Mitsubishi MCA

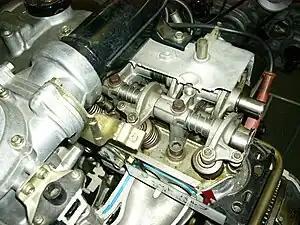
MCA-Jet valve displayed

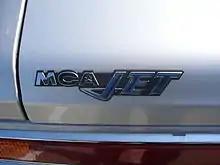
trunk lid emblem of the MCA-JET

Mitsubishi MCA stands for Mitsubishi Clean Air, a moniker used in Japan to identify vehicles built with emission control technology. The term was first introduced in Japan, with later introductions internationally. The technology first appeared in January 1973 on the Mitsubishi 4G32A gasoline-powered inline four cylinder engine installed in all Mitsubishi vehicles using the 4G32 engine, and the Saturn-6 6G34 six-cylinder gasoline-powered engine installed in the Mitsubishi Debonair. The technology was installed so that their vehicles would be in compliance with Japanese Government emission regulations passed in 1968.